ITV 50

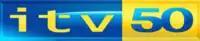
ITV 50's logo, used between 10 September and 3 October 2005

ITV 50 was a special event around September 2005, celebrating the 50th anniversary of the ITV terrestrial television network's launch; the official anniversary was stated as being 22 September, the anniversary of the first ITV region, Associated-Rediffusion, beginning broadcasts.